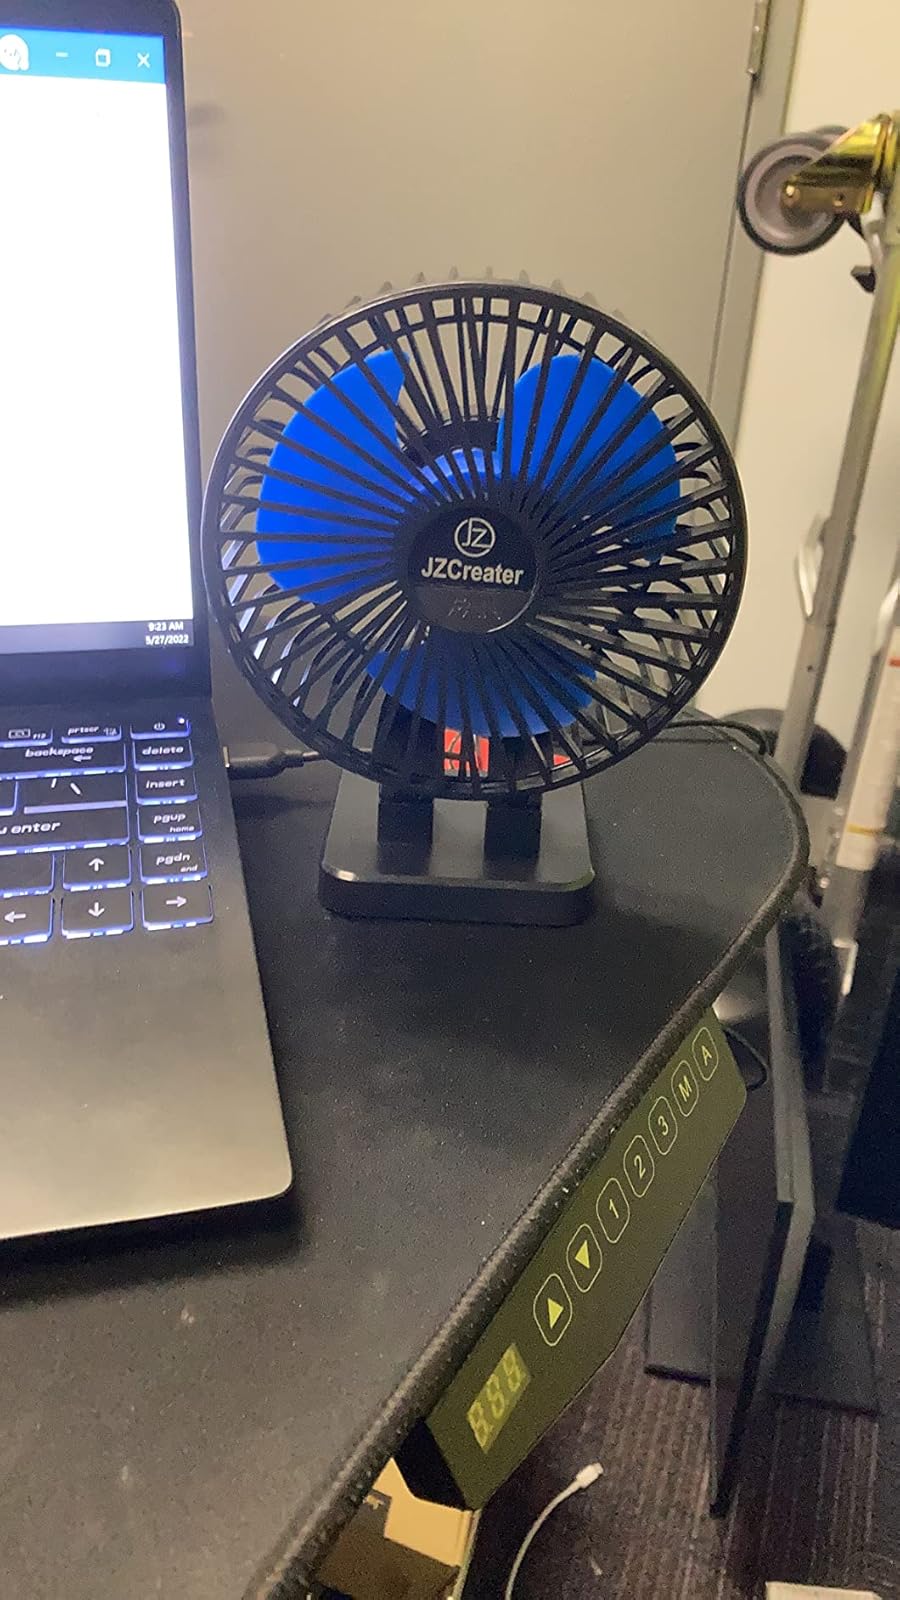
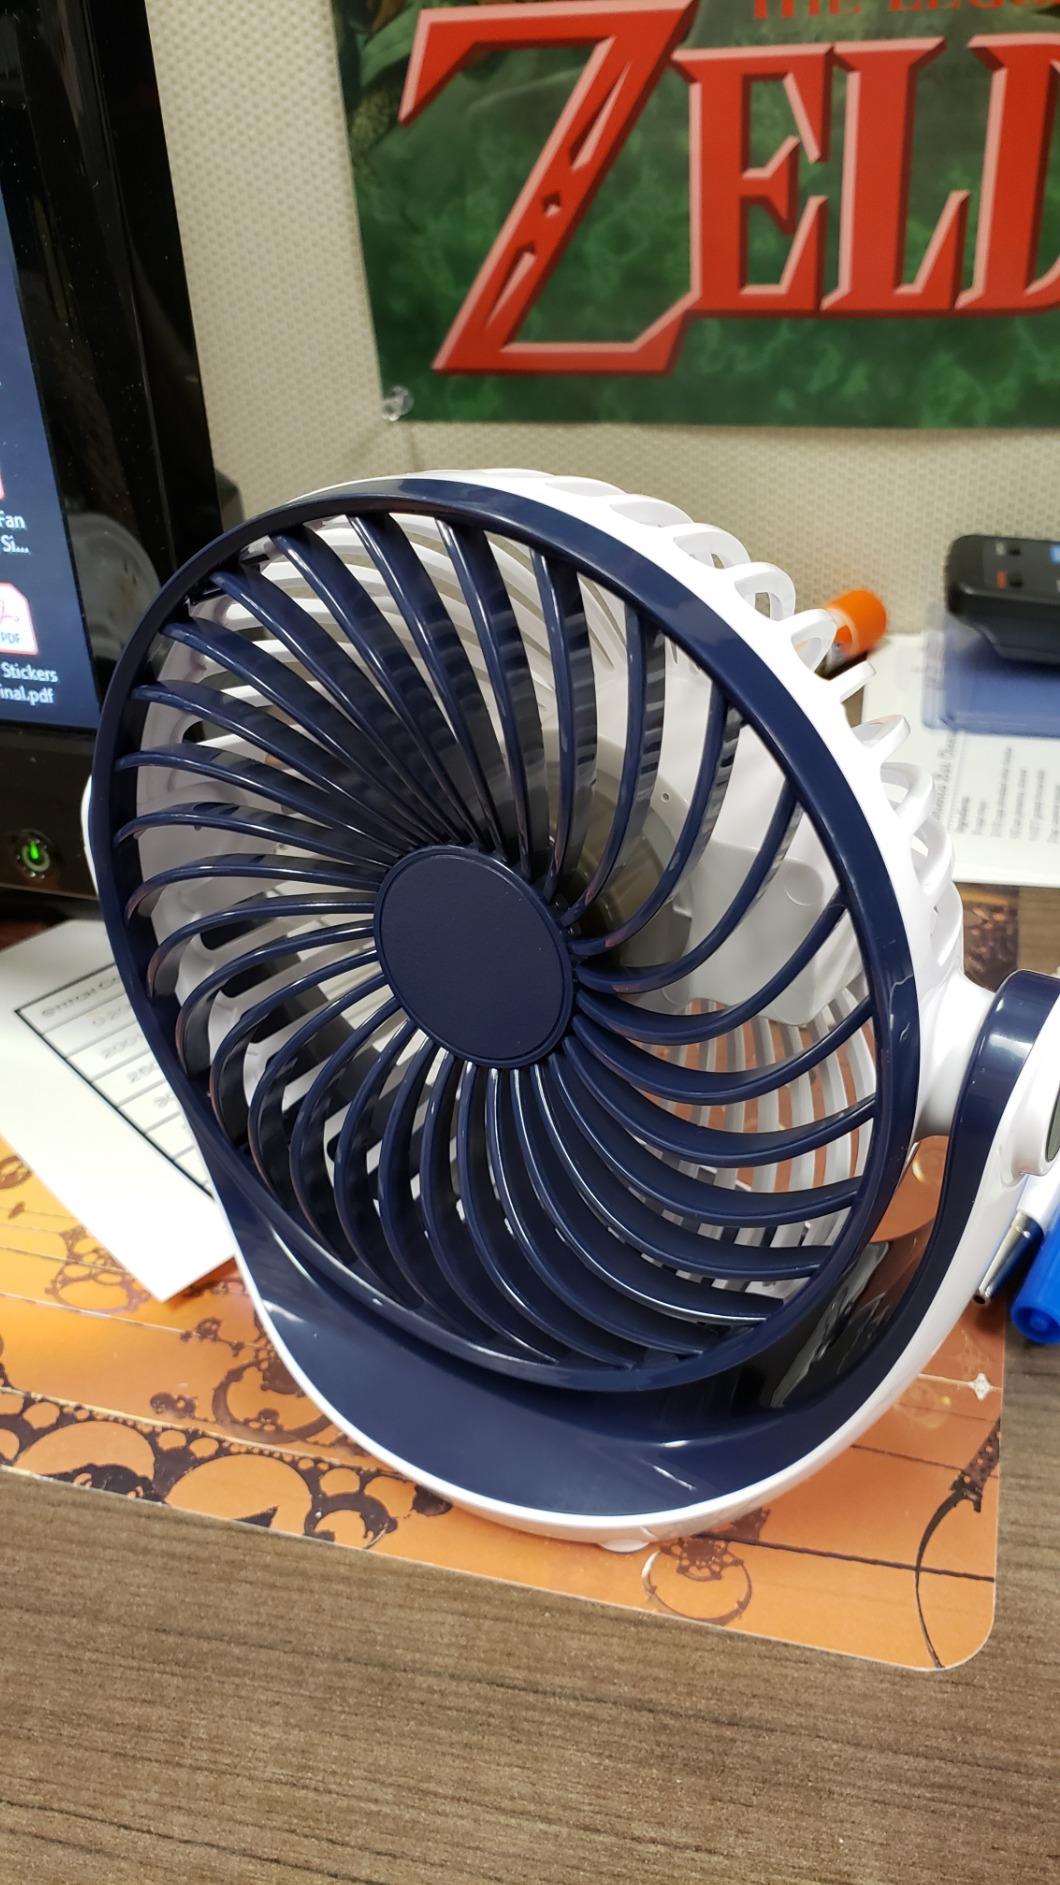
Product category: fan
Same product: no